Nivea (singer)

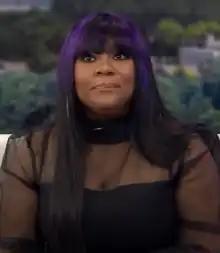
Nivea in 2019

Nivea B. Hamilton (born March 24, 1982), known mononymously as Nivea, is an American singer. She has released three studio albums: her self-titled debut (2001), followed up by "Complicated" (2005), "Animalistic" (2006), and an independently released extended play, "Nivea: Undercover" (2011). In 2019, she released her album "Mirrors".